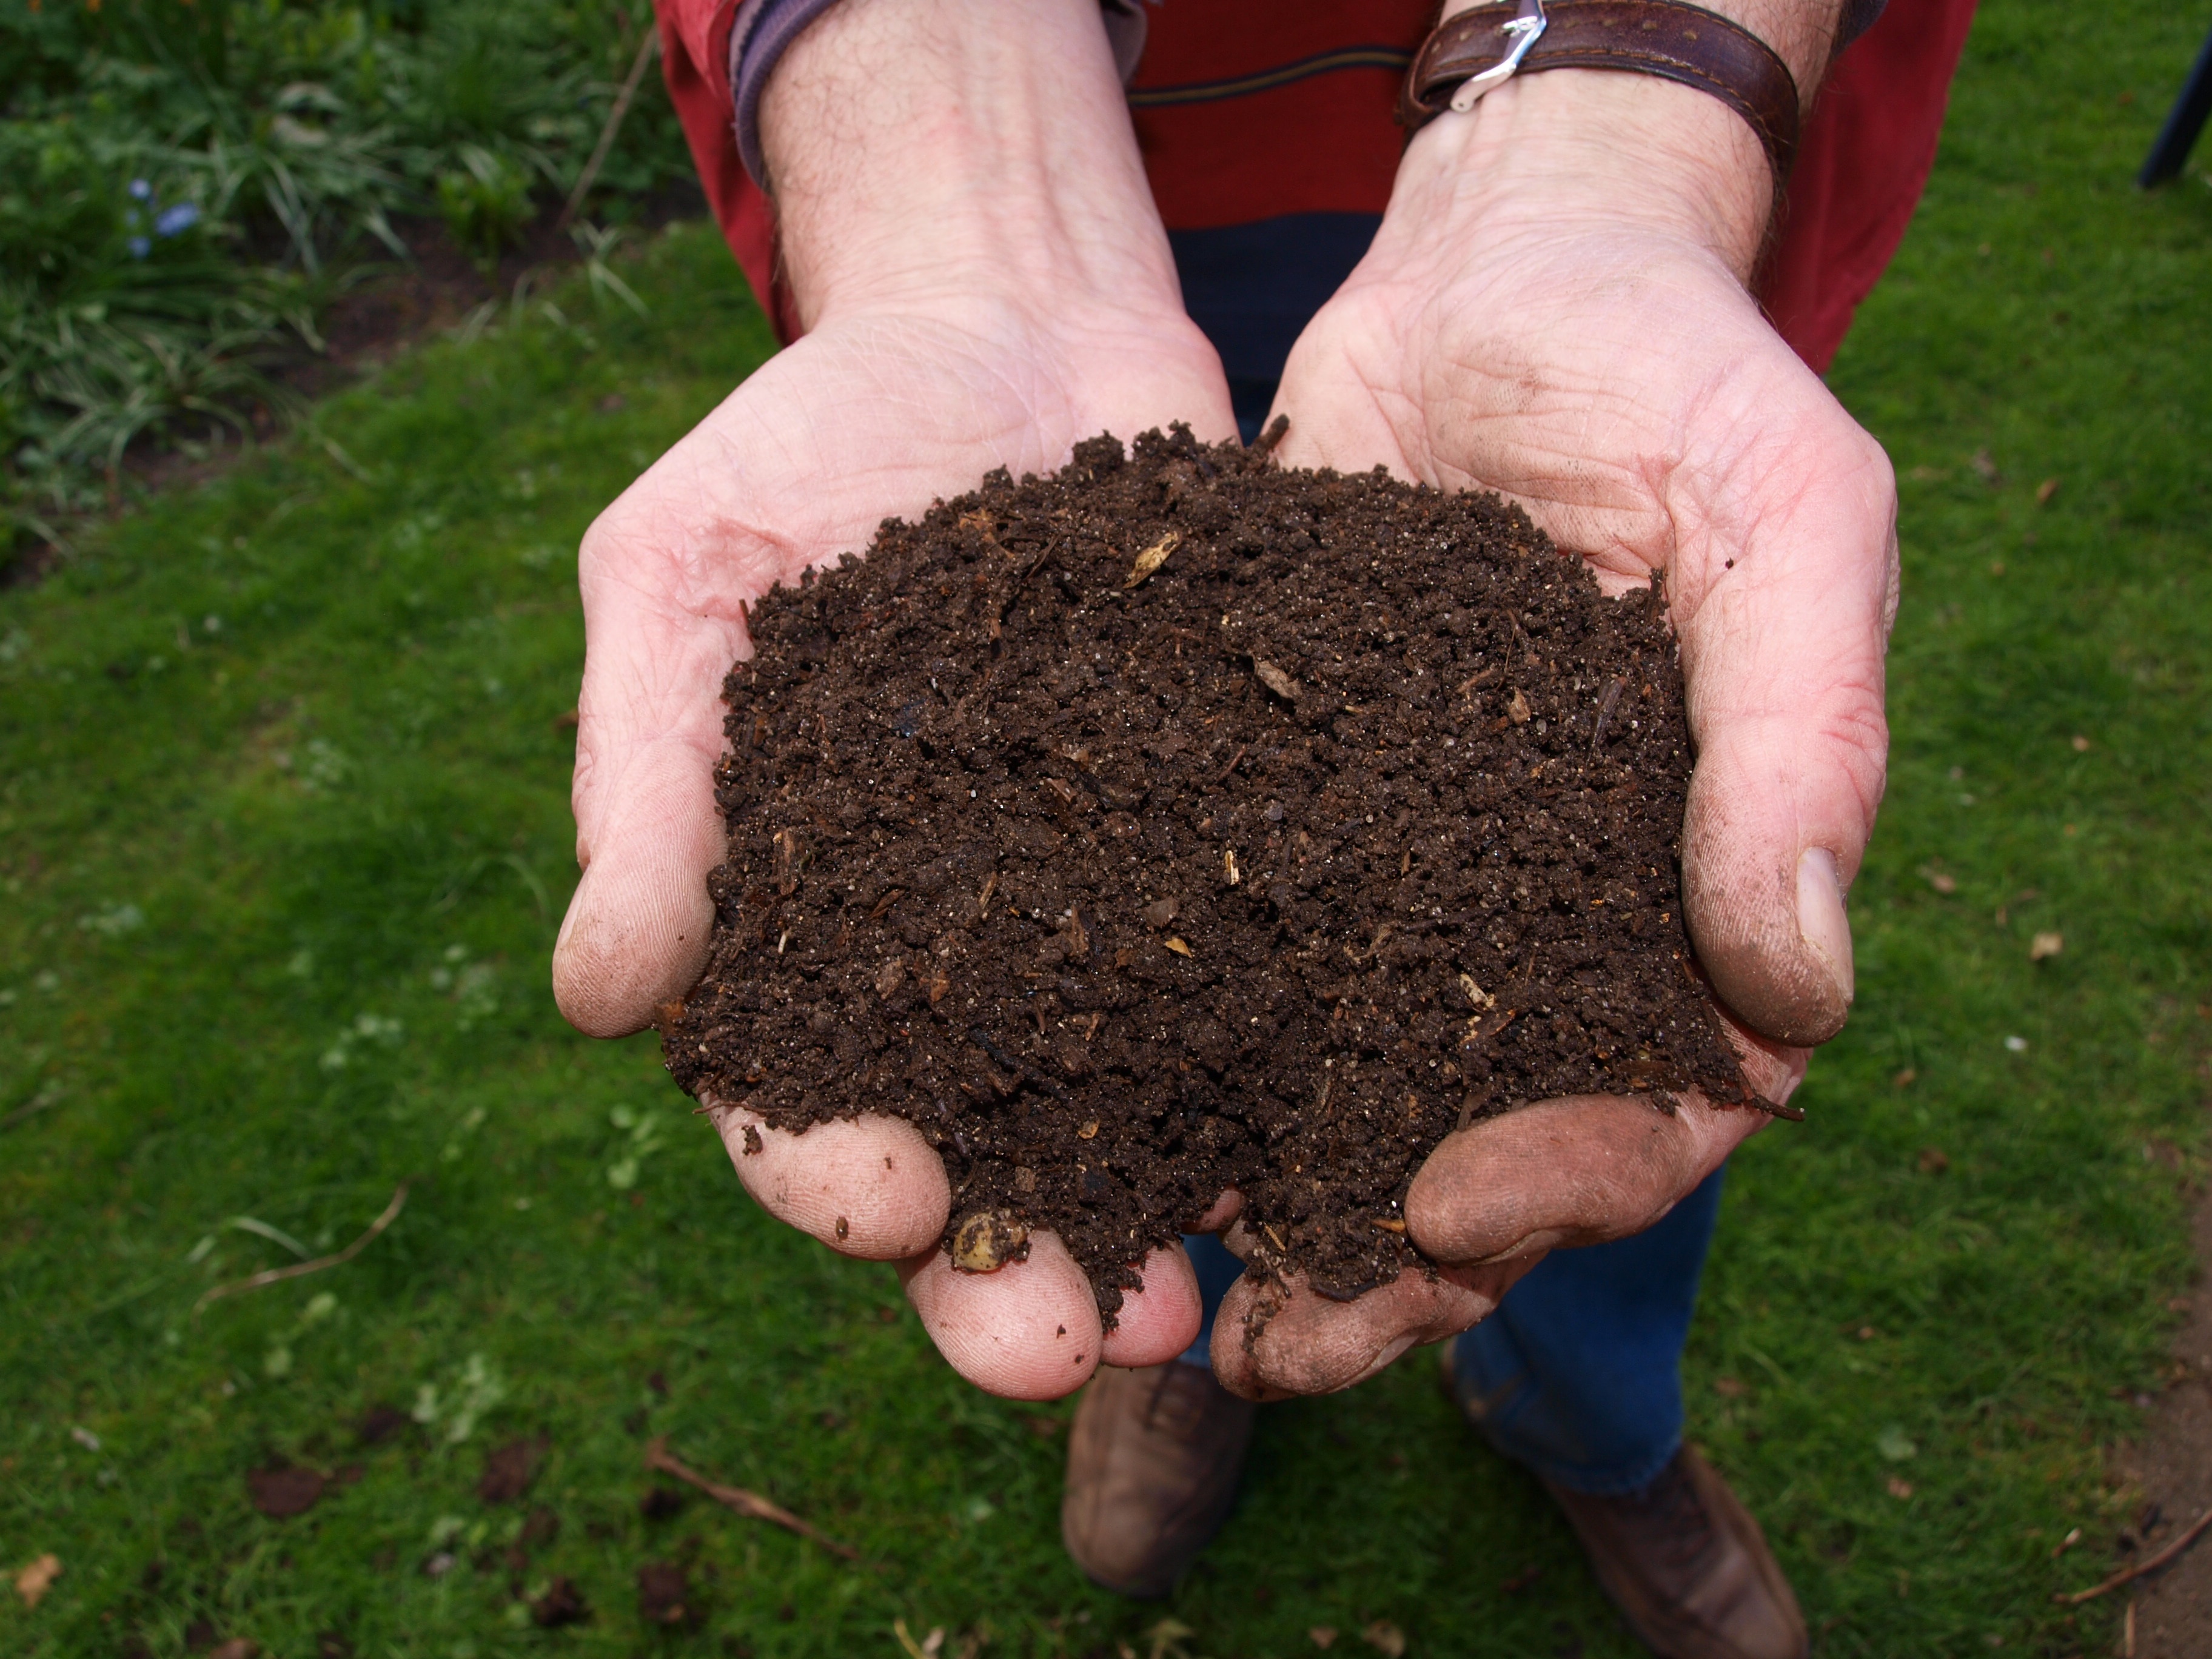
hand, man, tree, fresh, soil, mushroom, compost, medicinal mushroom, agaricomycetes